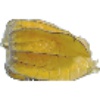
Label: Physalis with Husk 1